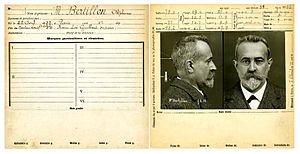
Fiche anthropométrique (recto-verso) d'Alphonse Bertillon (1853 - 1914), pionnier de la Police Scientifique, inventeur de l'anthropométrie, premier chef du Service d'Identité Judiciaire de la Préfecture de Police à Paris (1893).
Alphonse Bertillon, né à Paris le 22 avril 1853 et mort à Paris le 13 février 1914, est un criminologue français. Il est le fondateur, en 1882, du premier laboratoire de police d'identification criminelle et le créateur de l'anthropométrie judiciaire, appelée « système Bertillon » ou « bertillonnage », un système d'identification rapidement adopté dans toute l'Europe, puis aux États-Unis, et utilisé en France jusqu'en 1970.
Le fichage des populations consiste à recueillir et à conserver des renseignements sur des personnes à des fins administratives, de surveillance ou d'identification. Les États, les entreprises et plus généralement les organisations sociales pratiquent, en fonction de leurs besoins et volontés politiques, le fichage des populations, des employés, des clients, des minorités, des délinquants, des terroristes ou autres catégories sociales. Le fichage ADN ou le fichage ethnique en sont des exemples.